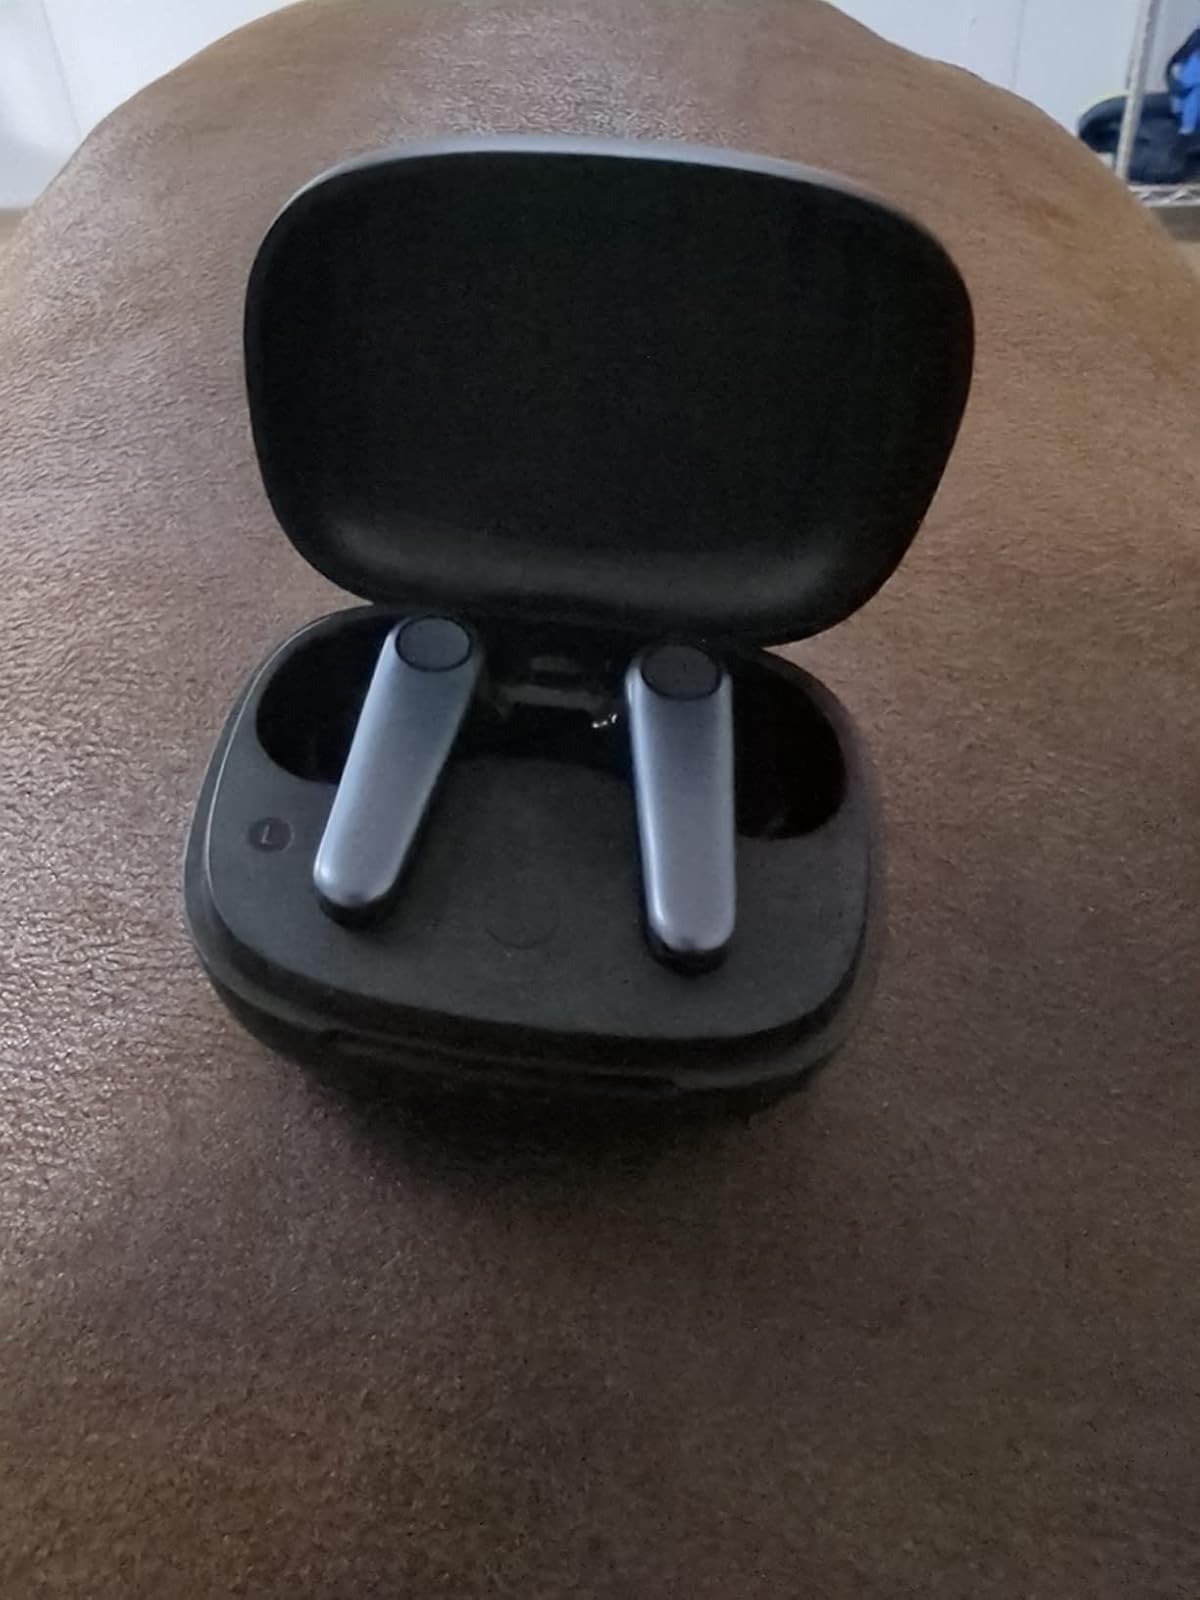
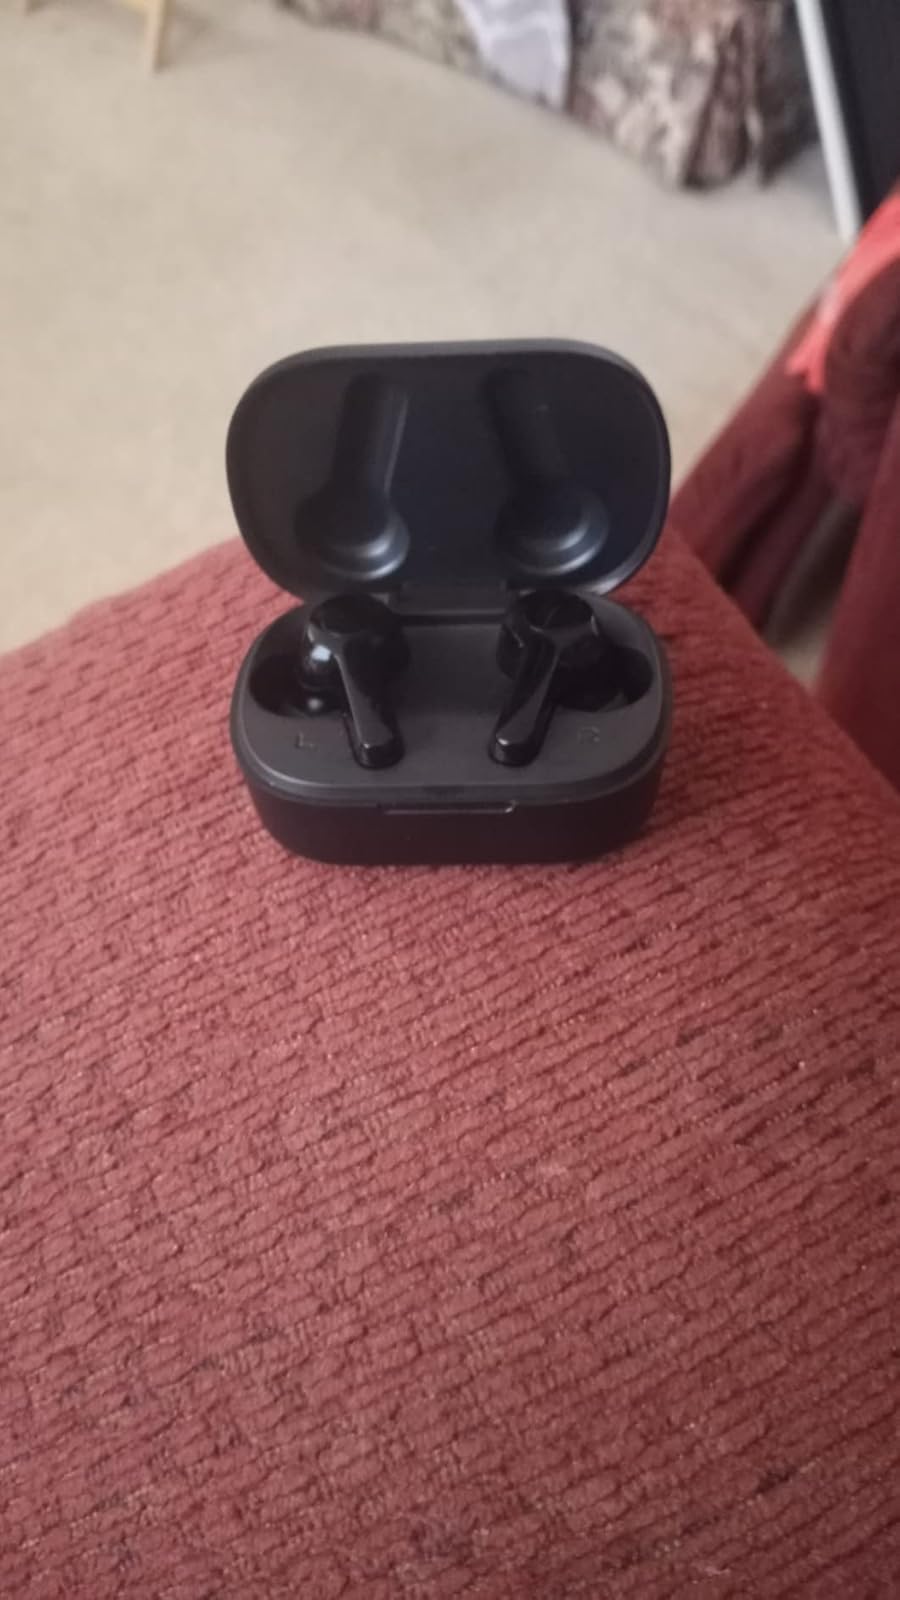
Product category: earbuds
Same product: no